Matthew Patrick (American politician)

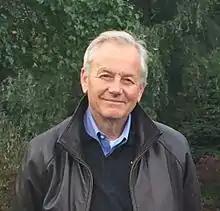
Patrick in 2015

Matthew C. Patrick (April 1, 1952 – July 19, 2025) was an American Democratic politician who served as member of the Massachusetts House of Representatives. He represented the 3rd Barnstable District from 2001 to 2011. During his time on Beacon Hill, he was a leading progressive voice in the Massachusetts General Court. He was unopposed for re-election in the 2006 elections, but was defeated by Falmouth Town Moderator David Vieira in the 2010 general election. Vieira had previously run against Patrick when he was first elected in 2000.